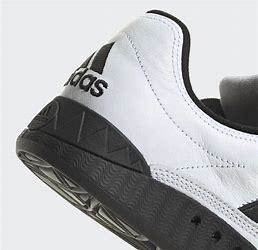
Brand: Adidas
Model: Adimatic